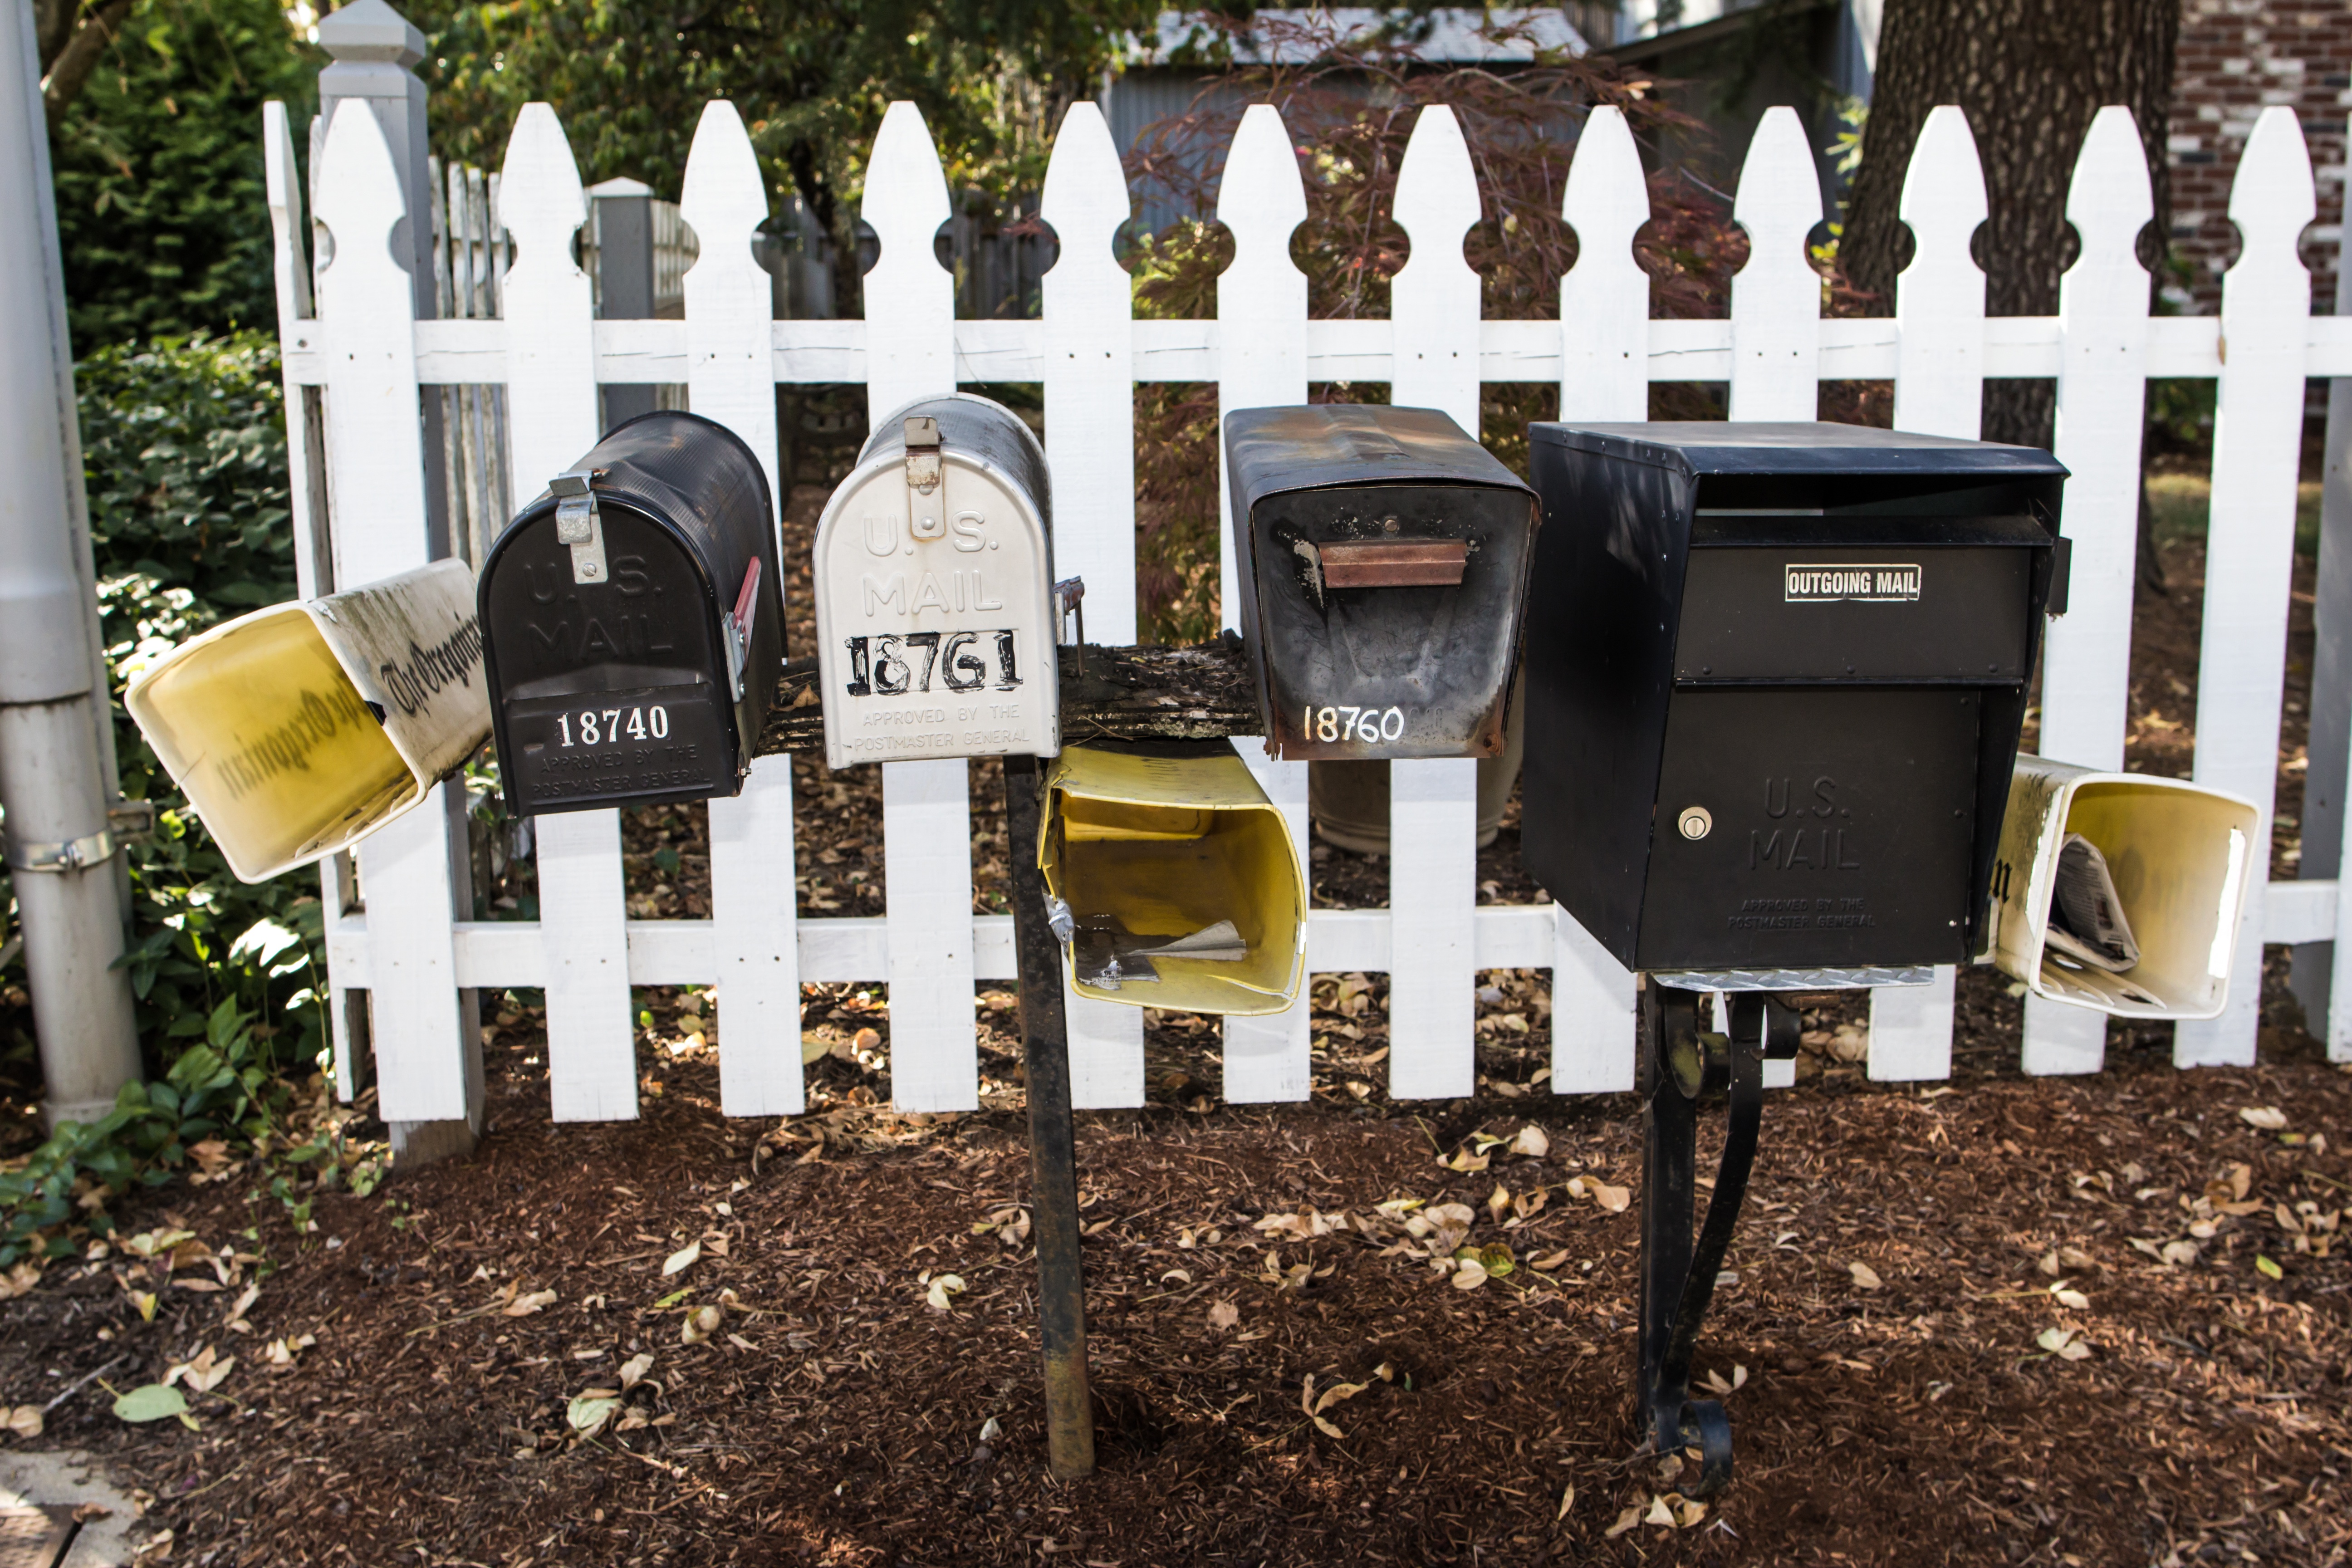
agriculture, product, man made object, distilled beverage